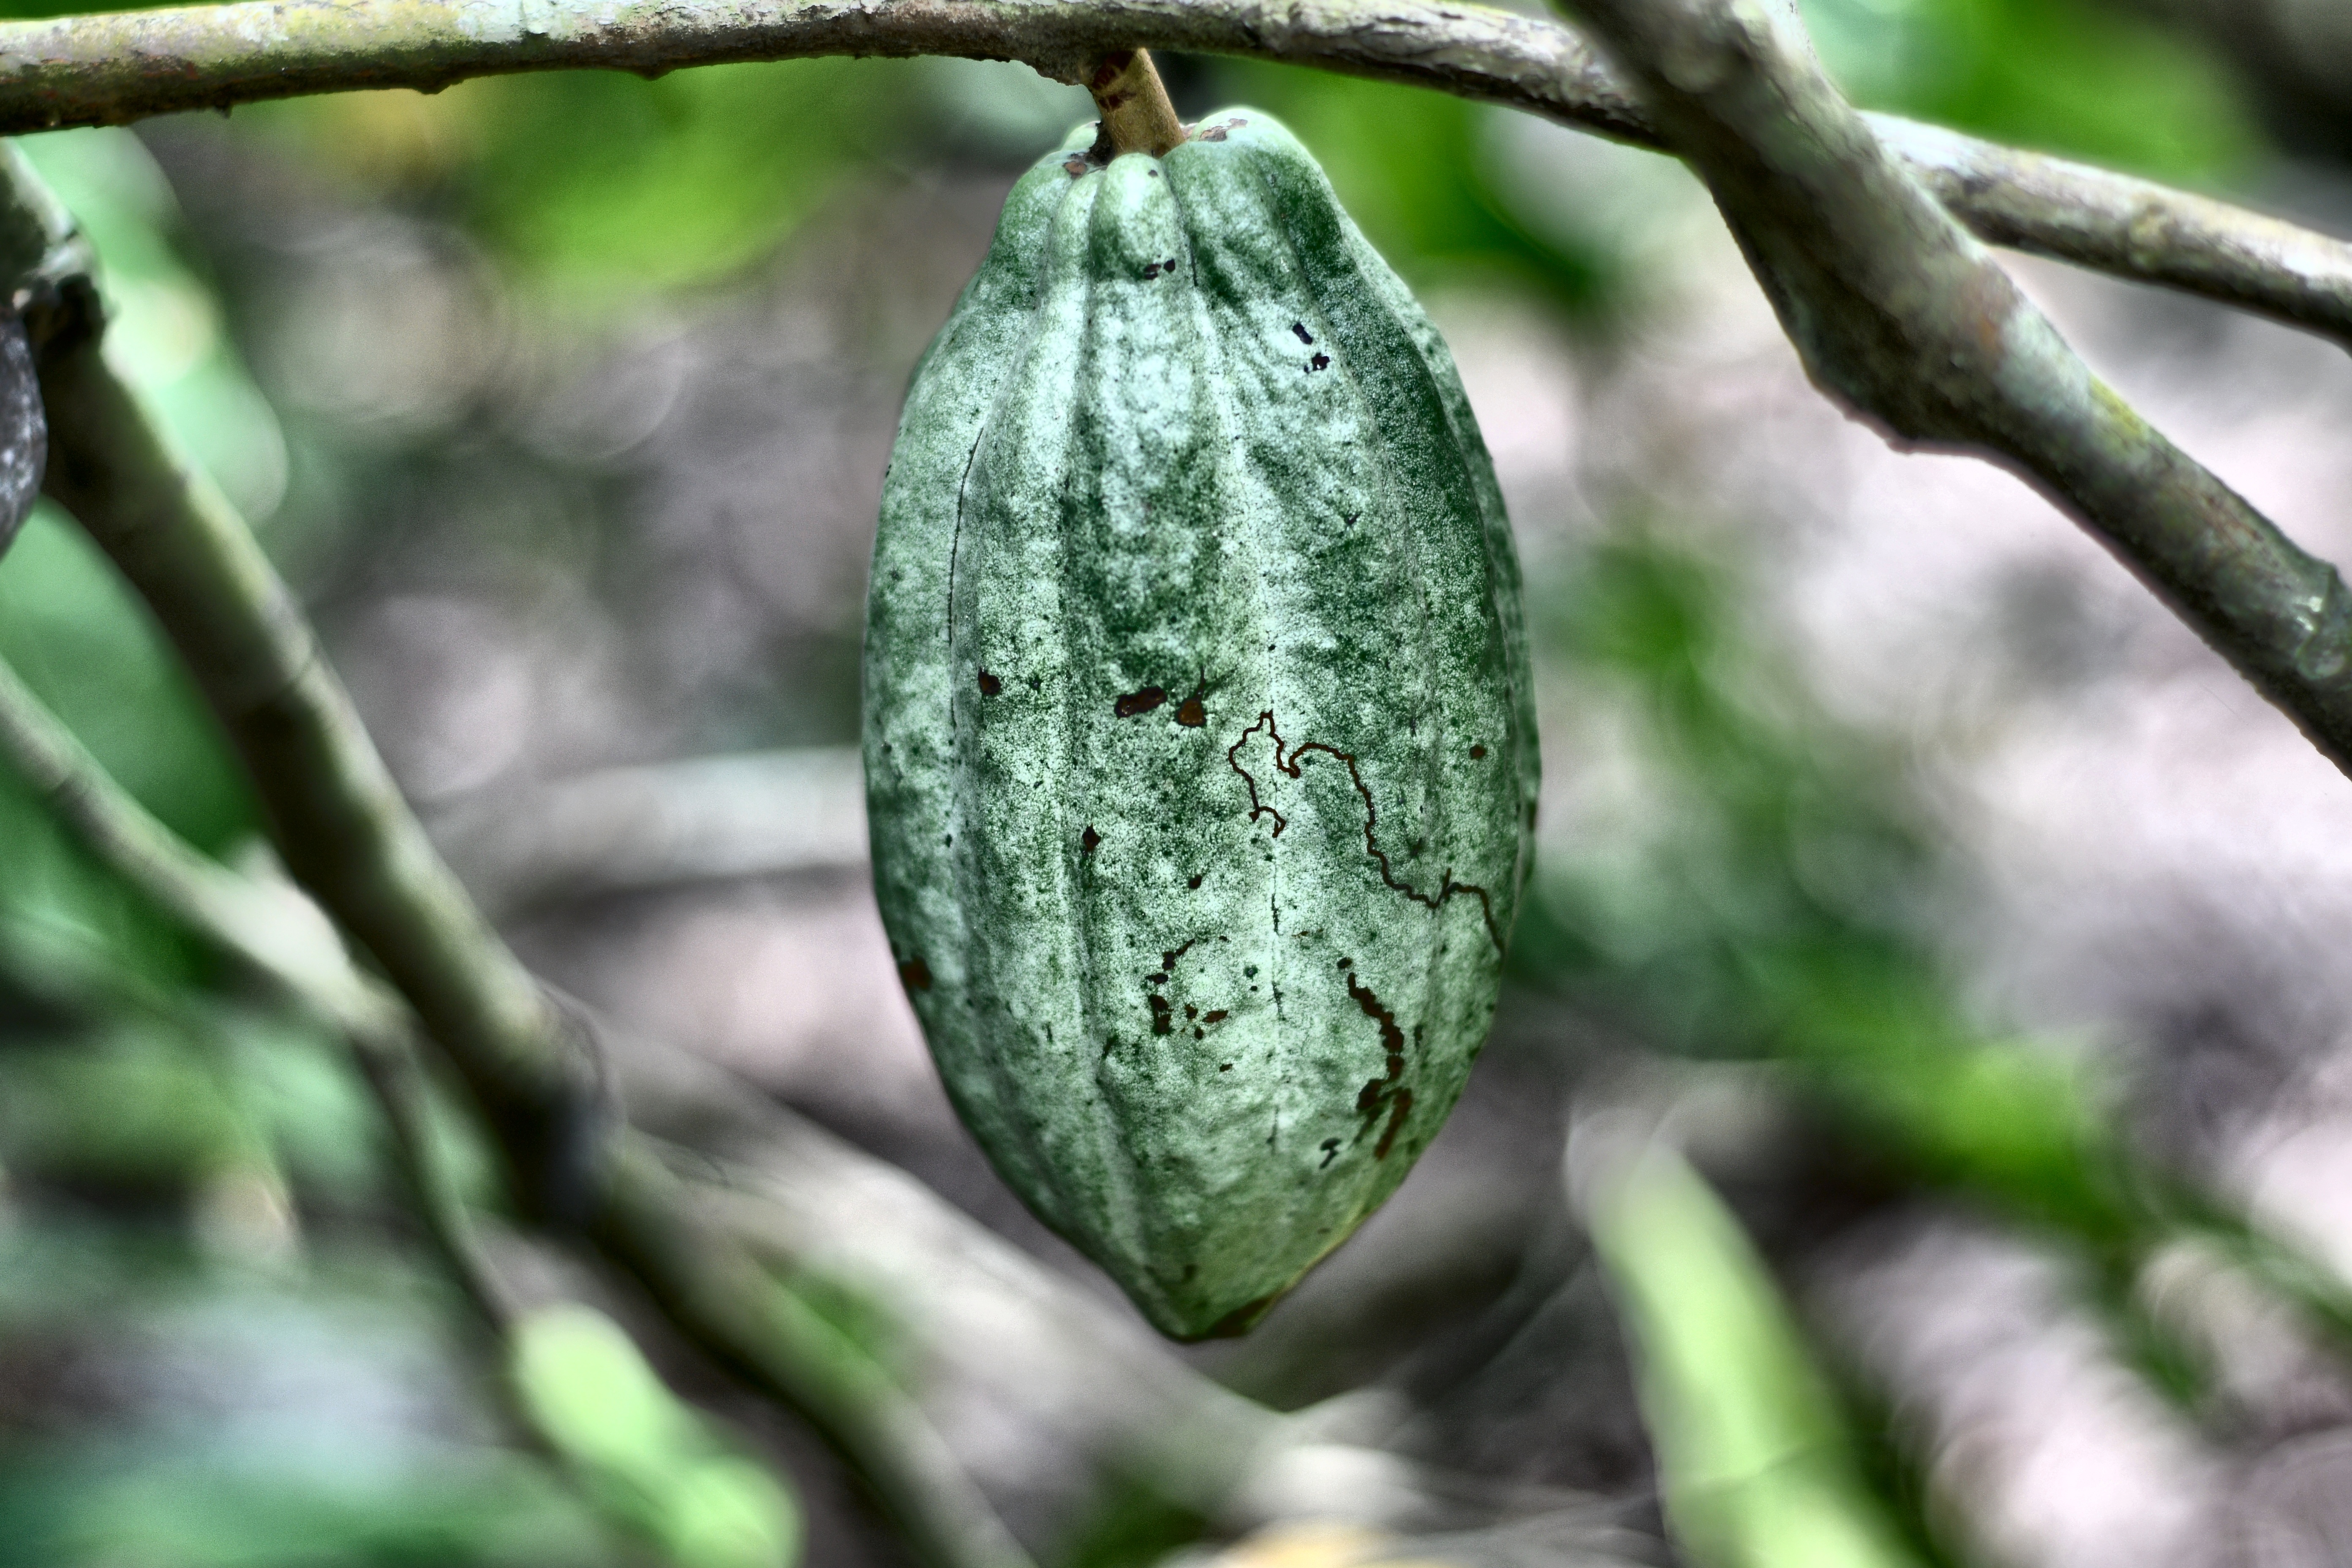
Maturity: unmature
Variety: Amelonado